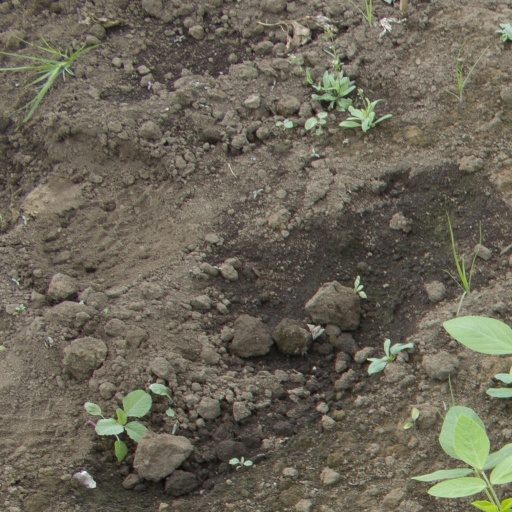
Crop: soybean